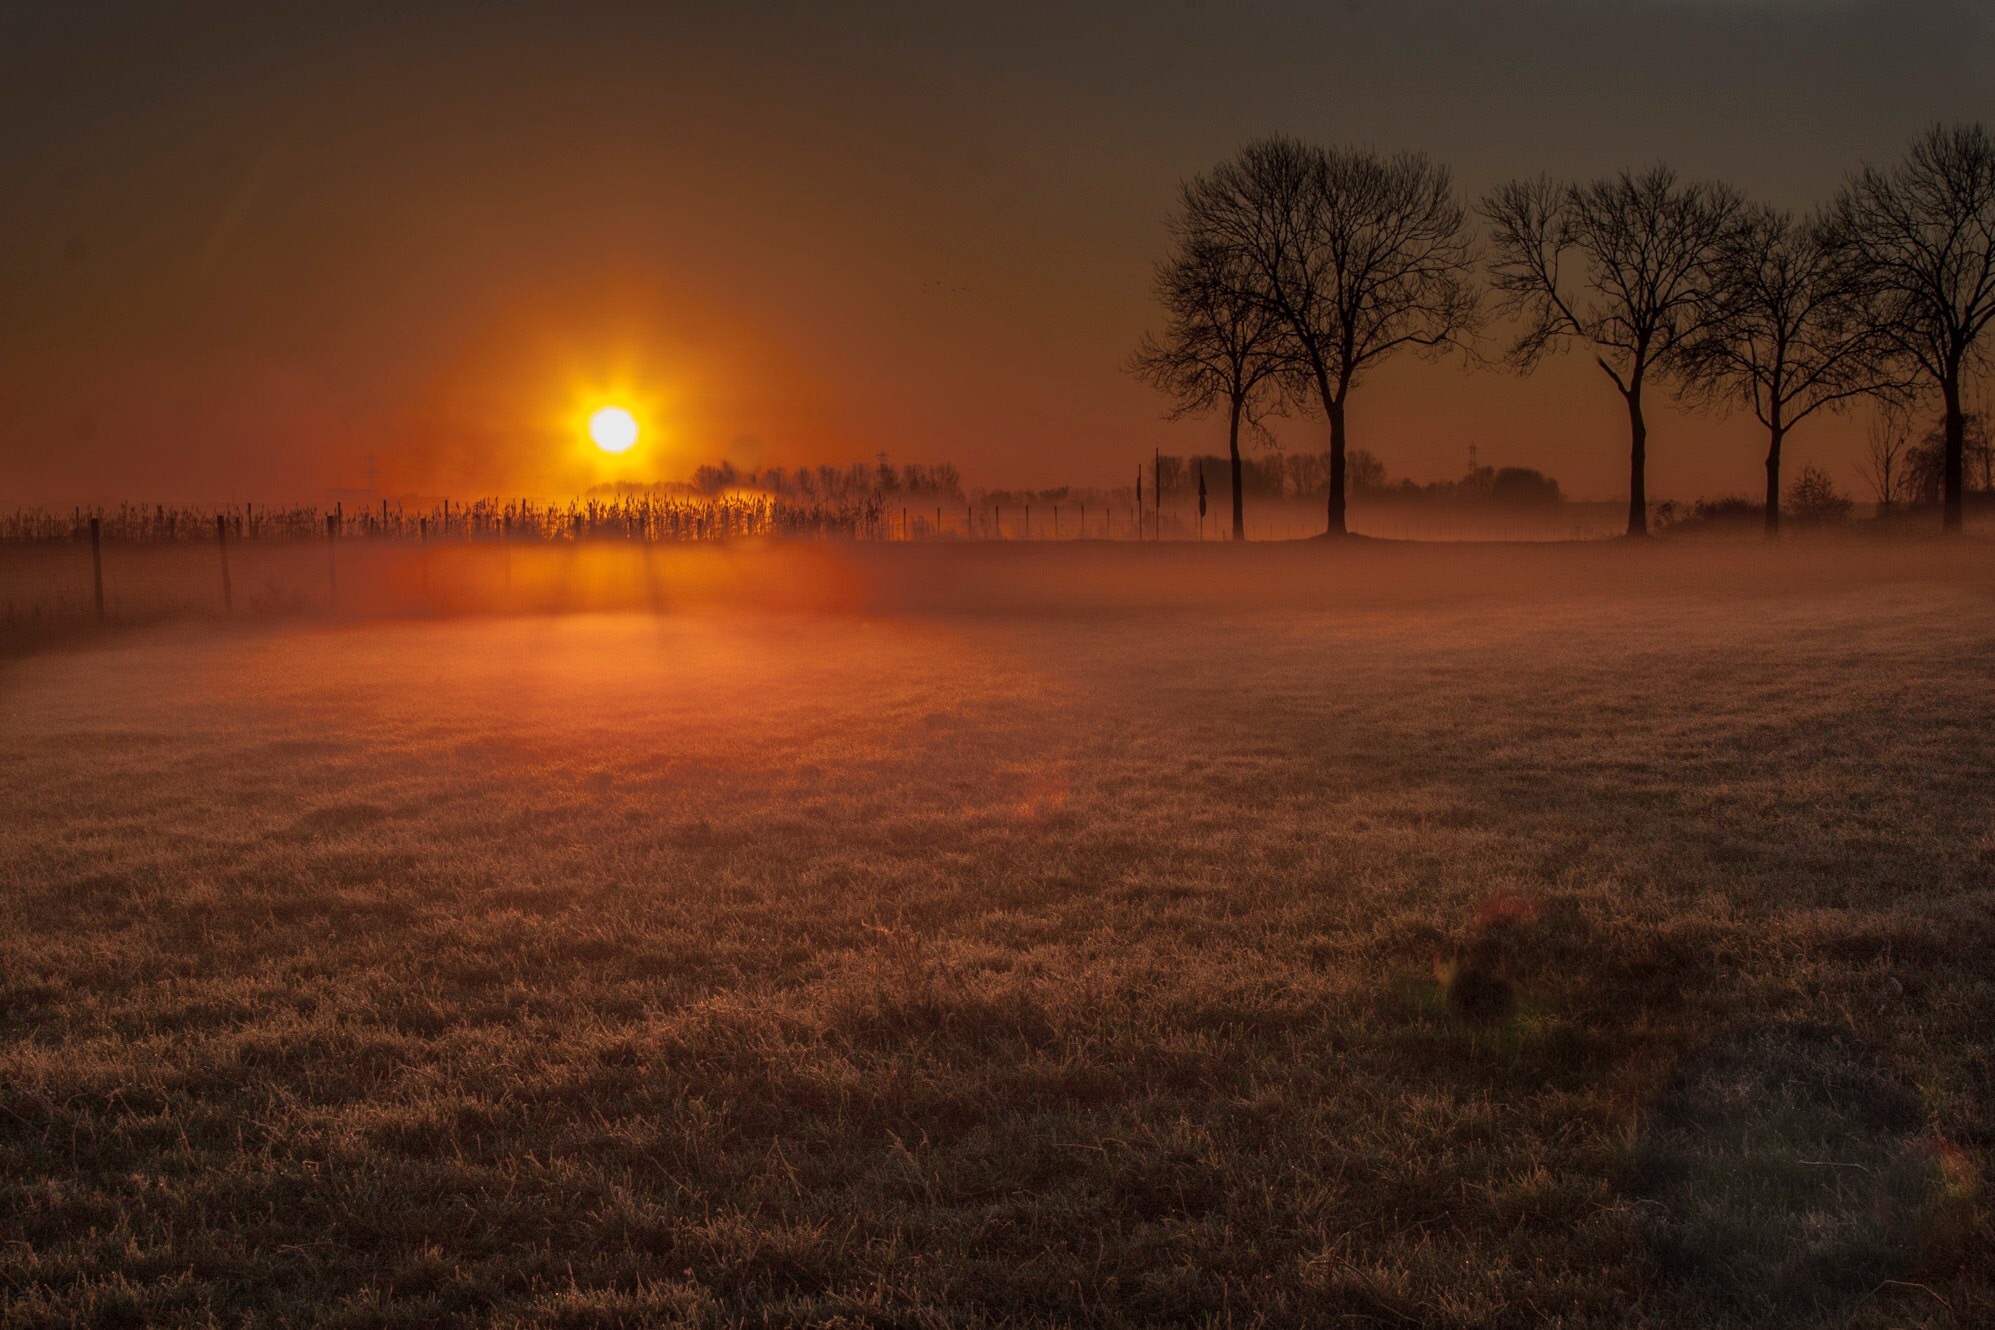
landscape, tree, nature, horizon, sun, sunrise, sunset, mist, field, night, meadow, sunlight, morning, dawn, atmosphere, dusk, evening, reflection, heaven, skies, only, atmospheric phenomenon